EPIC 204376071

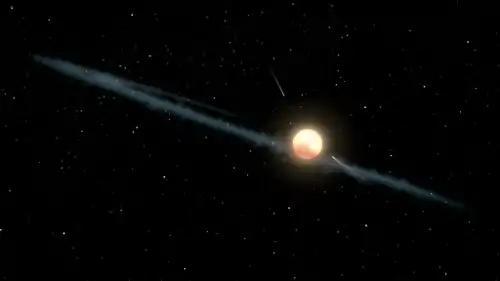

Unusual light fluctuations of the star, including up to an 80% dimming in brightness (i.e., "single 80% deep occultation of 1-day duration"), were observed by astronomers. The unusual dimming was not only extremely deep, but also substantially asymmetric, with an egress about twice as long as the ingress. Nonetheless, such an unusual dimming for EPIC 204376071 is much greater than the 22% dimming observed for Tabby's star. Several explanations have been presented to explain the unusual dimming of the EPIC 204376071 star: one, orbiting dust or small particles; or two, a "transient accretion event of dusty material near the corotation radius of the star". The unusual light curve of the star is similar to the light curve of a candidate exoplanet, KIC 10403228 b, which may have been caused by a "tilted ring system" orbiting the planet. In the case of EPIC 204376071, an orbiting brown dwarf or large planet, with a ring system, could cause a similar light curve, according to the researchers.